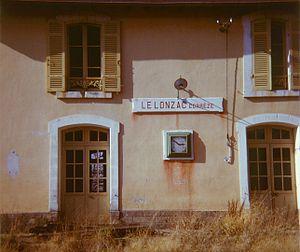
La façade de l'ancienne gare du Lonzac (19) côté quai, le 14 avril 1974.
Le Lonzac est une commune française du Massif central, au pied du massif des Monédières dans le département de la Corrèze en région Nouvelle-Aquitaine. La commune est située dans le parc naturel régional de Millevaches en Limousin. Ses habitants sont appelés Lonzacois et Lonzacoises.
Le PO-Corrèze ou POC est un réseau de chemin de fer à voie métrique, disparu, établi dans le département de la Corrèze. Il fut concédé à la Compagnie du Chemin de fer de Paris à Orléans, et construit par la Société de construction des Batignolles. Le centre du réseau était situé à Tulle.